Time geography

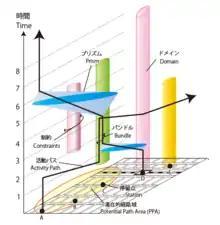
Examples of the visual language of time geography: space-time cube, path, prism, bundle, and other concepts

Hägerstrand illustrated these concepts with novel forms of graphical notation (inspired in part by musical notation), such as: